John Froude

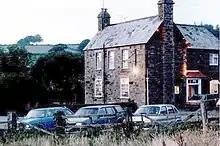
The "Froude Arms" public house in East Anstey, opened before 1878, closed in 2012, now a private residence

He lived for most of his life at Knowstone Rectory, in the middle of what was then wild and untamed moorland. Later he moved to nearby East Anstey Barton, a house he built in 1848 on the site of "the old mansion" in the village of East Anstey, next to the church. In 1850 he was the principal landowner in that parish. In 1866 a "Mrs Froude" (presumably his widow) was residing at Barton House. Until recently his family was commemorated by the "Froude Arms" public house at East Anstey, closed in about 2012. He appears to have been succeeded by his sister's descendant, John Froude Bellew, in 1866 living at Rhyll Manor, East Anstey, and in 1878 described as lord of the manor.